Imre Fényes

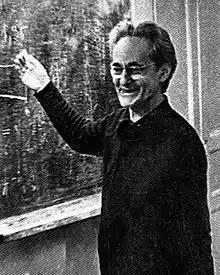

Imre Fényes (29July 191713November 1977) was a Hungarian physicist who was the first to propose a stochastic interpretation of quantum mechanics.